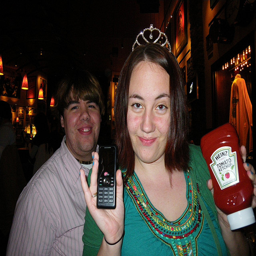
A woman is holding a bottle of ketchup in on hand and a cellphone in the other.
A women wearing a tiara holding some ketchup and a cell phone.
A woman wearing a crown and holding a cellphone and a bottle of ketchup stnad sin front of a man in a pink shirt.
There is a woman holding ketchup and a phone and a man is standing behind her
A woman holding a phone and ketchup bottle